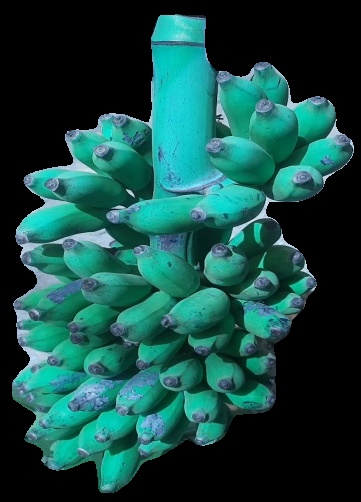
Variety: elakki-bale
Grade: grade3